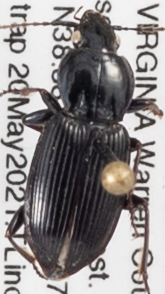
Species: Pterostichus mutus
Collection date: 2021-07-29
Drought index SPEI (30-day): -0.54
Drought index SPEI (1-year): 0.32
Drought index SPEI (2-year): -0.24